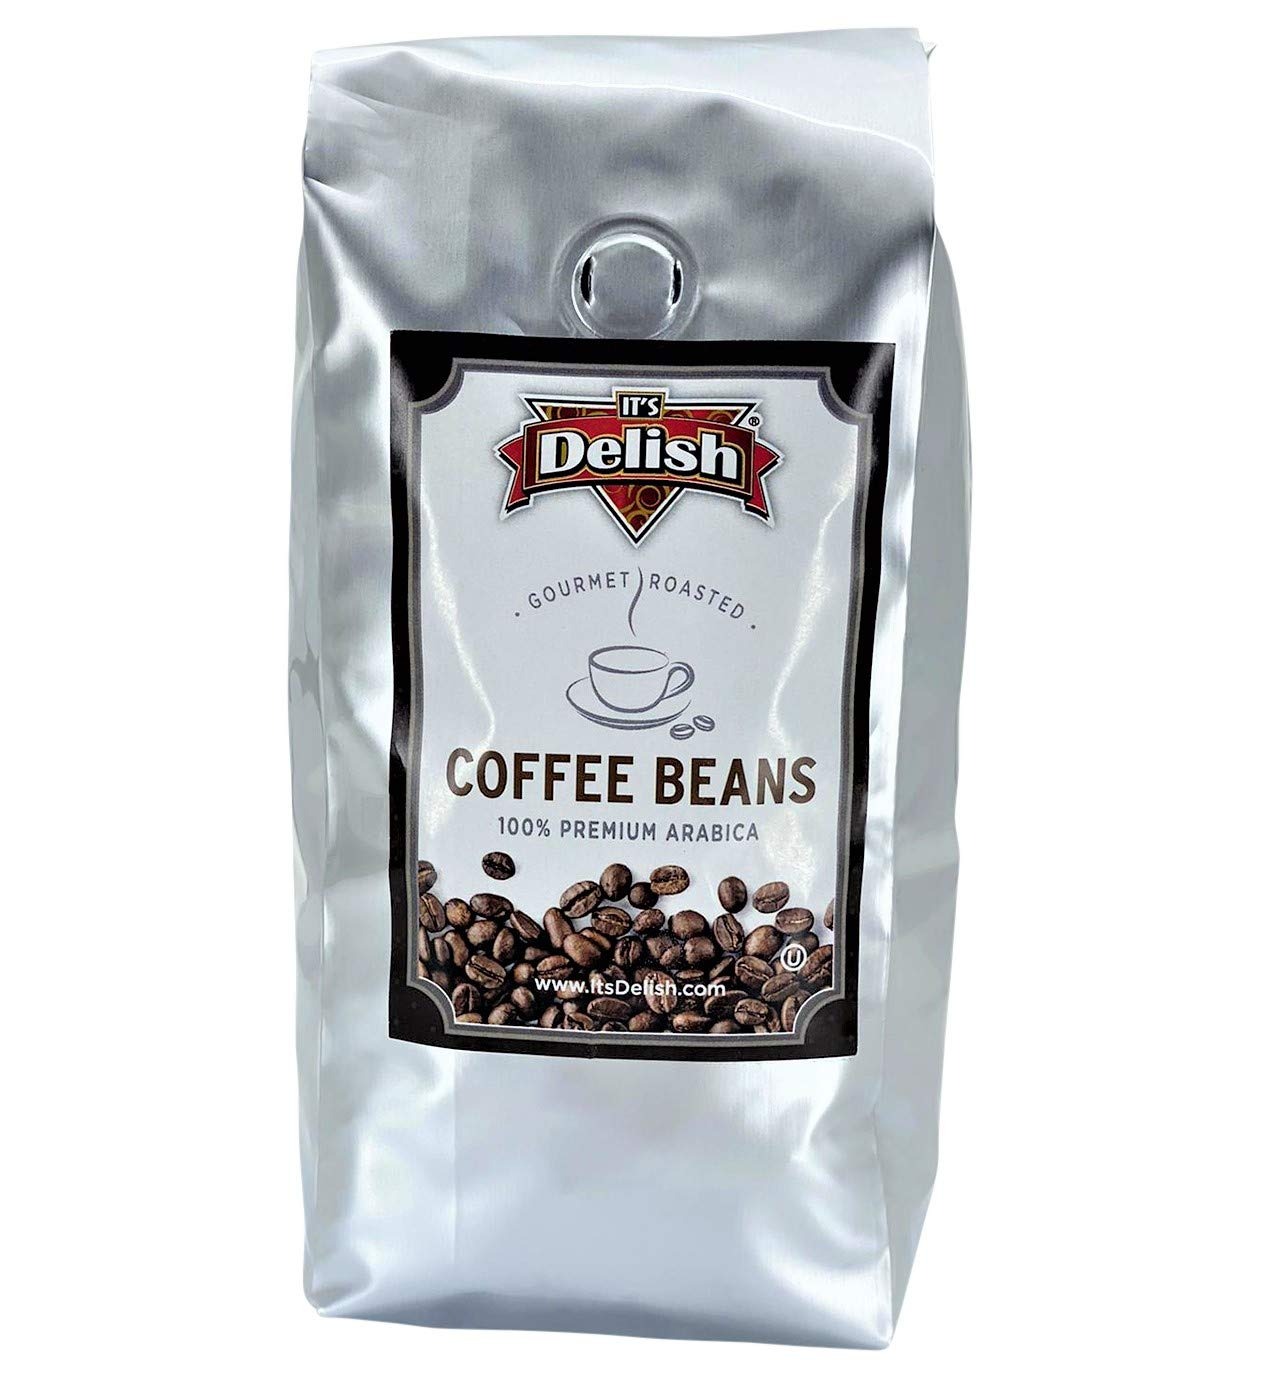
Item Name: Whole French Roast Coffee Beans - by It's Delish | Gourmet 100% Arabica Espresso Beans Dark Roasted Fresh Whole Bean Coffee 3 lbs
Bullet Point 1: ☕ PREMIUM Artisanal Whole Roasted Coffee Espresso Beans - Dark Roast
Bullet Point 2: ☕ VALUE SIZE 3 lbs (in 3 x 1 lb) bags by It's Delish - Roasted in Small Batches
Bullet Point 3: ☕ RICH & AROMATIC Freshly roasted whole beans are packed in a special foil bag
Bullet Point 4: ☕ READY TO GRIND From the world's best sources, with our special roasting techniques, get ready to grind and enjoy
Bullet Point 5: ☕ QUALITY Certified Kosher OU Parve Non-Dairy Roasted in Los Angeles CA, USA Shipped to you fresh!
Product Description: <p></p><b>Gourmet Roasted Coffee - 100% Arabica Whole Beans - French/Dark Roast by Its Delish</b> <p></p> OUR SOURCES - These beans come from Central America and other best select places in the world! SPECIAL ROAST - We offer industry-leading roasting techniques to ensure premium coffee espresso beans. VARIETY - We offer some of your favorite coffee roast blend option including medium and dark roast, house blend, french roast etc. INSTRUCTIONS - Grind the desired amount in your coffee grinder, prepare according to your liking and enjoy! <p></p><b>About It's Delish!</b> <p></p>It's Delish was established in 1992 and is located in North Hollywood, California. It's Delish is a food manufacturer and distributor who produces over 500 gourmet food products including licorice, sour belts, taffies, caramels, Jordan almonds, chocolates, nuts, fruits, trail mixes, spices, and the spice blends. It's Delish also produces organics and all-natural products. We give you the opportunity to order from the factory direct!<p></p>It’s Delish! prides itself on the four pillars that are at the foundation of everything we do.<p></p>Innovation Quality Value Service
Value: 1.0
Unit: Count

Price: 32.99